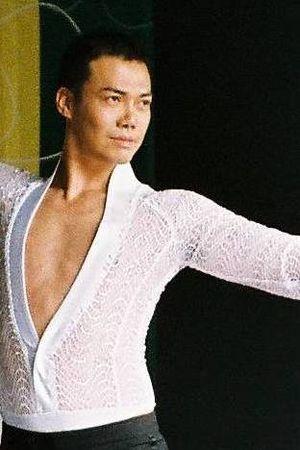
Michael Tse, de son vrai nom Tse Tin-wah, est un acteur et danseur hongkongais. Présent surtout à la télévision depuis les années 1990, il est connu pour son personnage de Laughing Gor dans la série E.U. et dont la popularité a valu d'être l'objet d'une deuxième série et de deux films au cinéma, Turning Point et Turning Point 2.